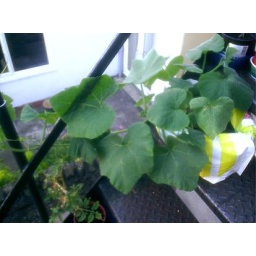
marrow plant grown in a plastic bag